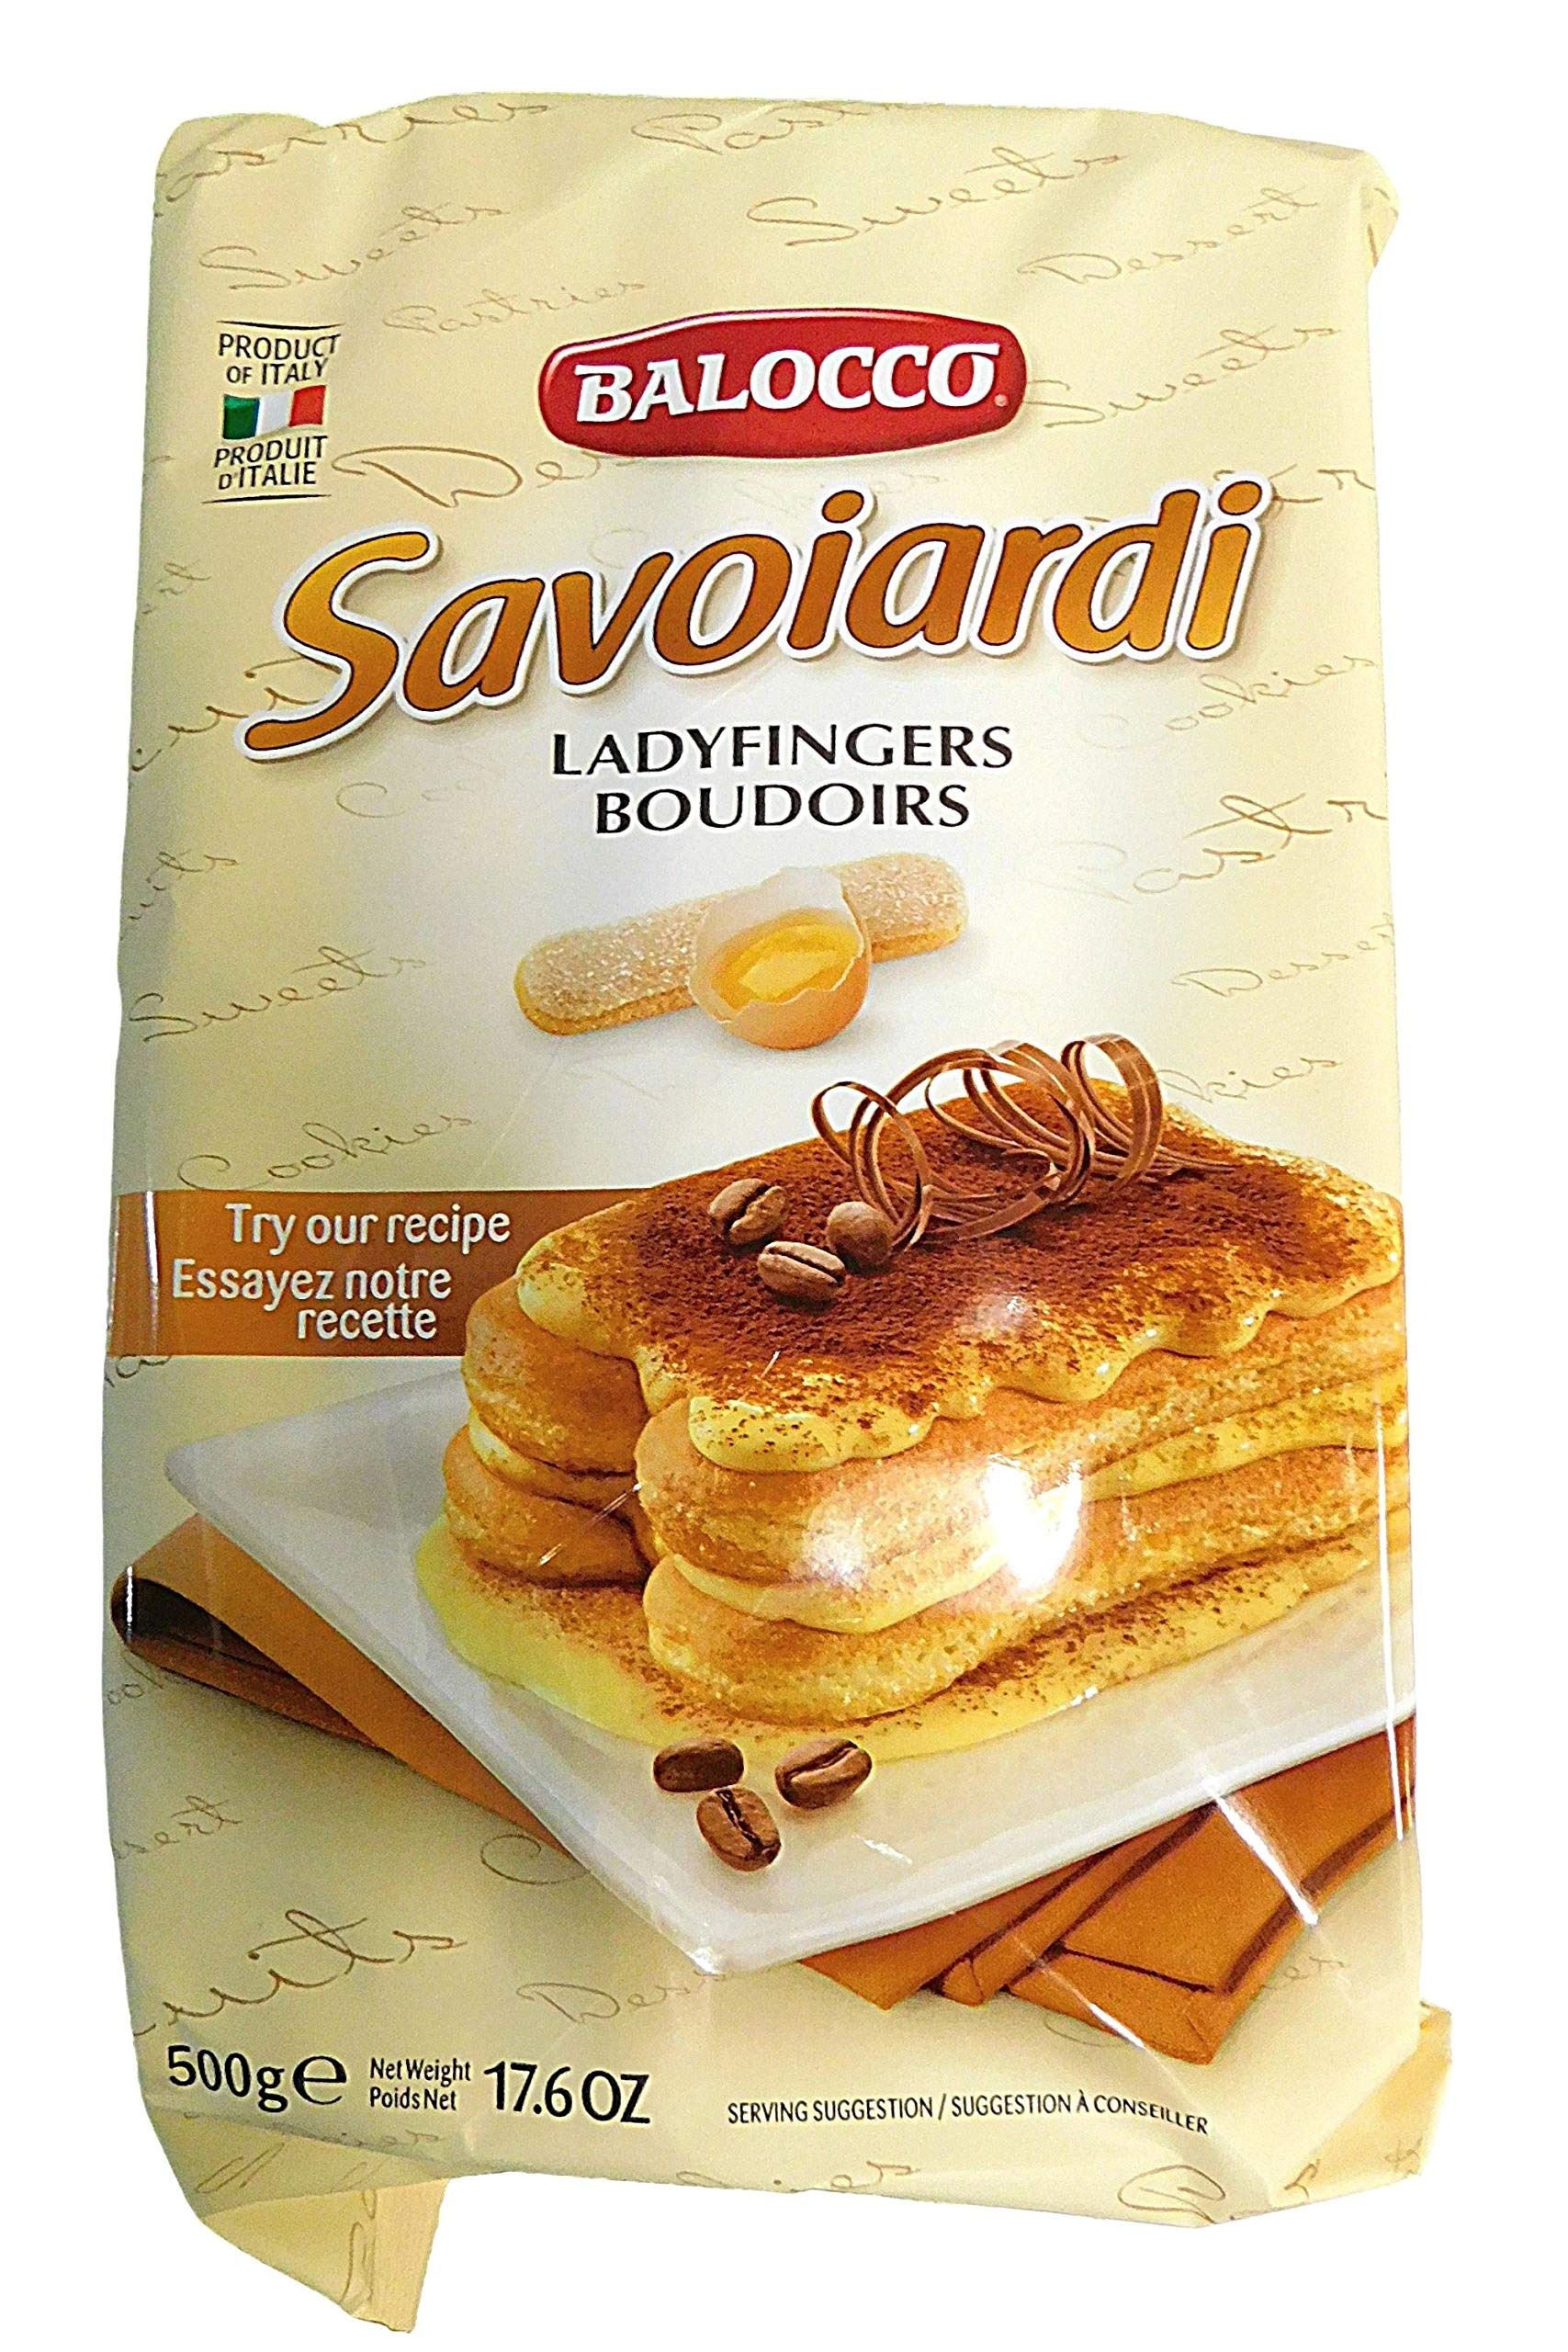
Item Name: Balocco Savoiardi Ladyfingers - 1.1 Pound
Bullet Point 1: Ladyfingers are a sweet, fairly dry, finger-shaped sponge cake
Bullet Point 2: Known in Italy as Savoiardi
Bullet Point 3: Often used in making the classic Italian Tiramisu
Bullet Point 4: Enjoy with a cup of your favorite coffee or tea
Bullet Point 5: Makes a unique appreciated housewarming gift
Product Description: Known in Italy as Savoiardi, ladyfingers are a sweet, fairly dry, finger-shaped sponge cakes. Ladyfingers are often used in making the classic Italian Tiramisu, or enjoying with a cup of your favorite coffee or tea.
Value: 17.6
Unit: Ounce

Price: 11.985